Ten Technologies to Fix Energy and Climate

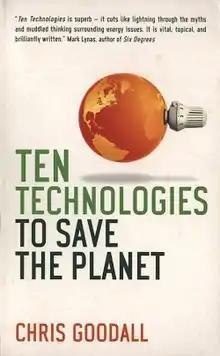
First edition

Ten Technologies to Fix Energy and Climate (second edition, 2009) or Ten Technologies to Save the Planet (first edition, 2008) is a popular science book by Chris Goodall first published in 2008 and re-issued in 2009 by Profile Books. Its ten chapters each detail a technology that has the potential to reduce greenhouse gases while being economically and technologically viable in the present or near future. The book received a positive critical response for the way in which it was written and dealt with the issues surrounding global warming.